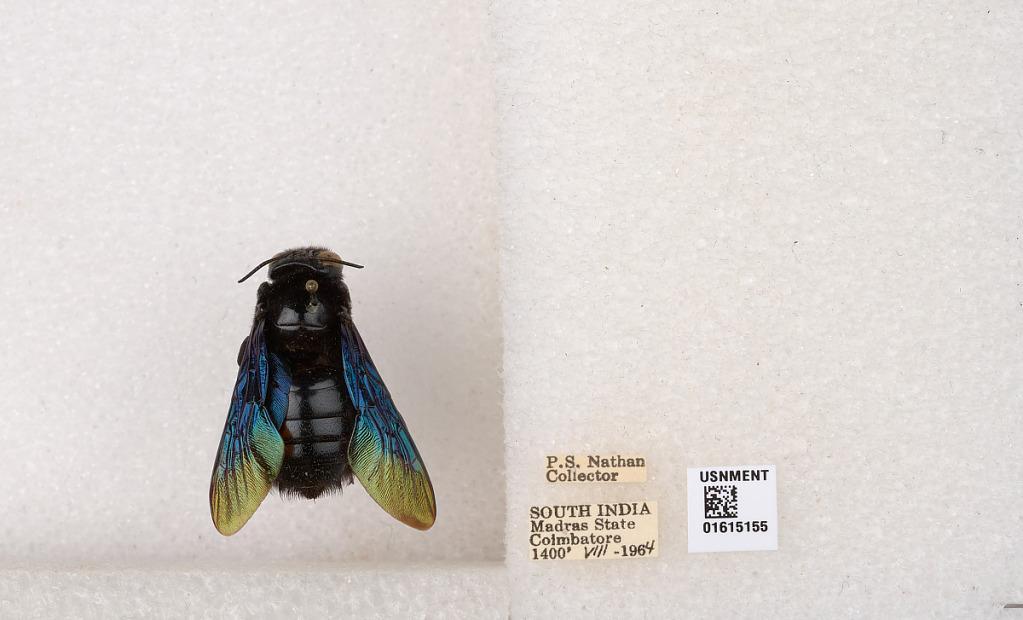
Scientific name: Xylocopa (Biluna) auripennis auripennis Lepeletier
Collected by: P. Nathan
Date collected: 1964-8-1
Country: India
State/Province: Tamil Nadu
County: Coimbatore
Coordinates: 10.9955, 76.9034